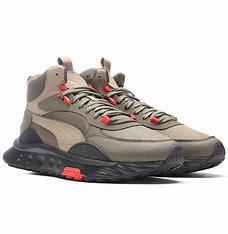
Brand: Puma
Model: Wild Rider